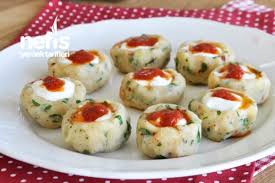
Yemek: manti